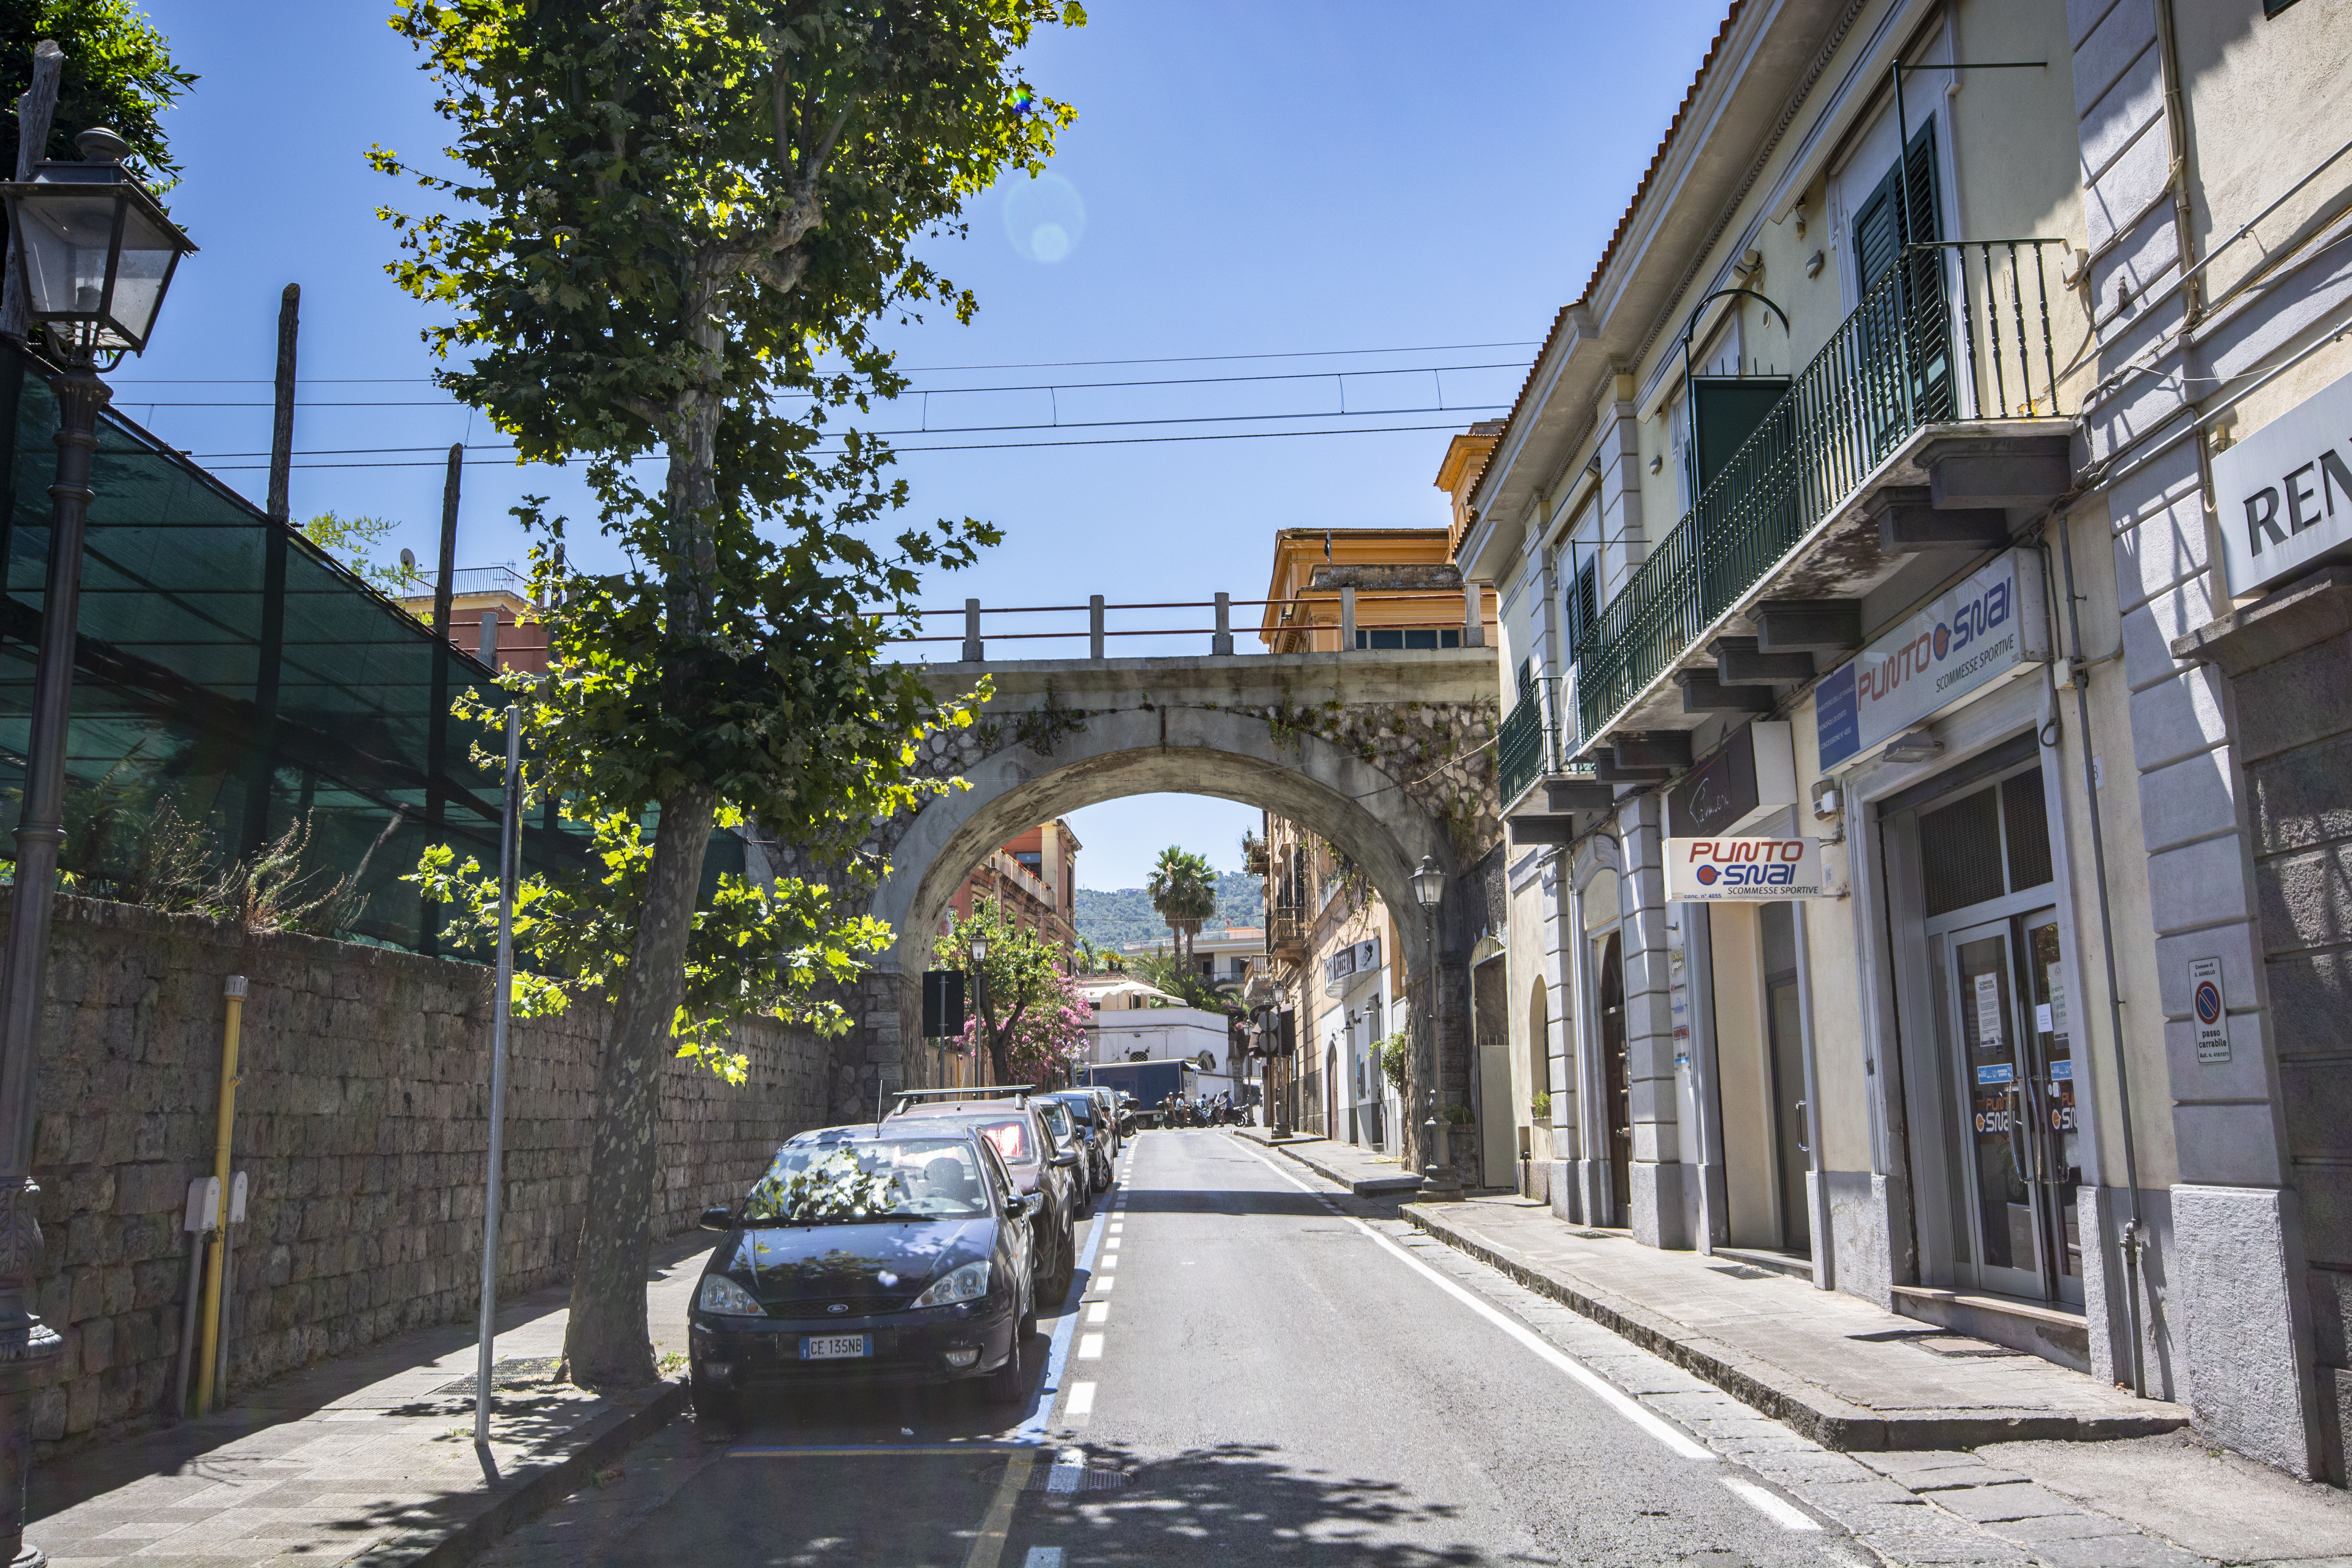
sorrento, italy, summer, coast, sea, vacation, bridge, sky, car, vehicle, tire, building, plant, wheel, automotive lighting, window, road surface, infrastructure, motor vehicle, tree, architecture, vehicle registration plate, asphalt, mode of transport, neighbourhood, residential area, thoroughfare, road, city, morning, street light, metropolitan area, automotive exterior, facade, urban design, Tints and shades, urban area, house, human settlement, metropolis, alley, sidewalk, pedestrian, lane, mixed use, street, family car, cobblestone, suburb, nonbuilding structure, spring, luxury vehicle, arch, travel, apartment, downtown, mid size car, tourism, compact car, traffic, village, city car, automotive design, evening, walkway, transport